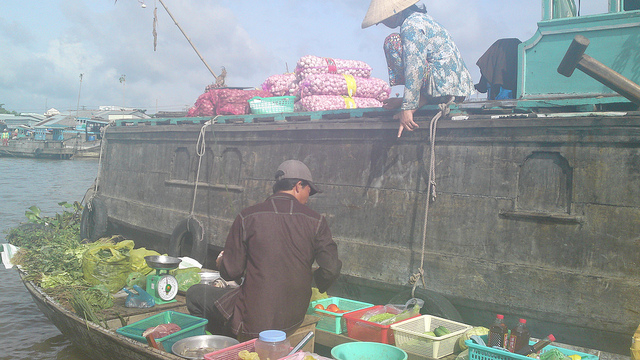
A man riding in a boat with vegetables and assorted groceries on board.

A picture of a man on a boat in the water.

A man on a boat with filled with supplies.

A man in a small boat carrying food is docked along a pier.

The man is on a little boat with food goods.